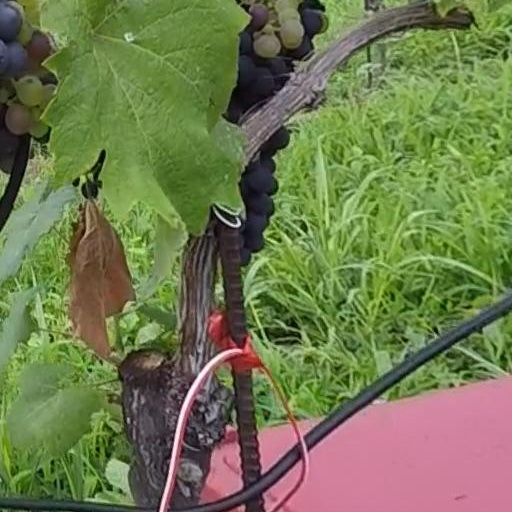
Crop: grape